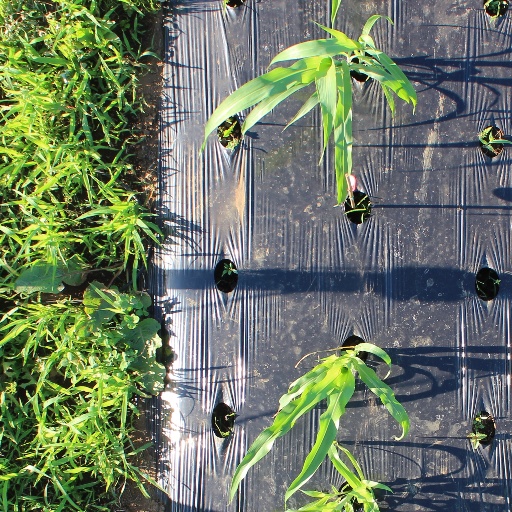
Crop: sorghum